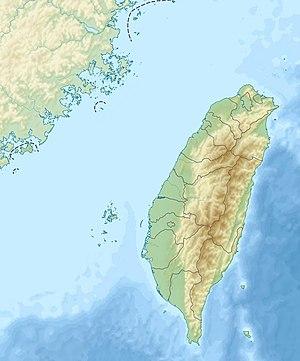
L'île Jibei est une île de la municipalité de Baisha dans le comté de Penghu à Taiwan.
L'îlot Keelung est une petite île appartenant au district de Zhongzheng de la ville de Keelung à Taiwan. Située à 4,9 kilomètres du port de Keelung, elle couvre une superficie de 23,9 hectares et son point culminant atteint les 182 mètres au-dessus du niveau de la mer.
Kinmen est une île de la République de Chine, formant l'essentiel du comté de Kinmen au sein de sa province du Fujian. De nombreux habitants parlent le minnan.
Le Cap Fugui est le point le plus septentrional de Taïwan. Il est situé à l'intérieur du parc national du cap Fugui près de Laomei dans le district de Shimen au Nouveau Taipei.